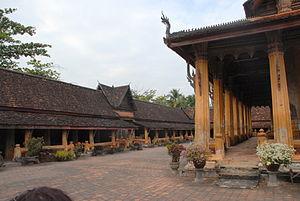
Pagode Vat Sisakhet à Vientiane
Cet article recense les sites concernés par l'observatoire mondial des monuments en 1998.
Cet article recense les sites concernés par l'observatoire mondial des monuments en 1996.